Hong Liangji

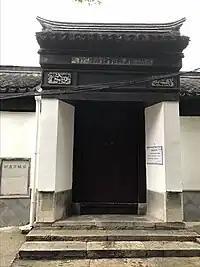
Former Residence of Hong Liangji in Changzhou

Hong was born in Changzhou and accomplished of the rank of jinshi, which he at the age of 44. He held minor government posts up until his criticism of the Qianlong Emperor in the early nineteenth century which focused on the emperor's failure to weed out corrupt officials like Heshen or reform the bureaucracy that had allowed Heshen to secure power. Although well-intentioned and meant to serve as a call to action, the punishment for his transgression was originally decapitation, and subsequently lessened to banishment to Ili by the new Jiaqing Emperor. Later, the emperor once more commuted Hong's sentence and pardoned him completely in 1800.